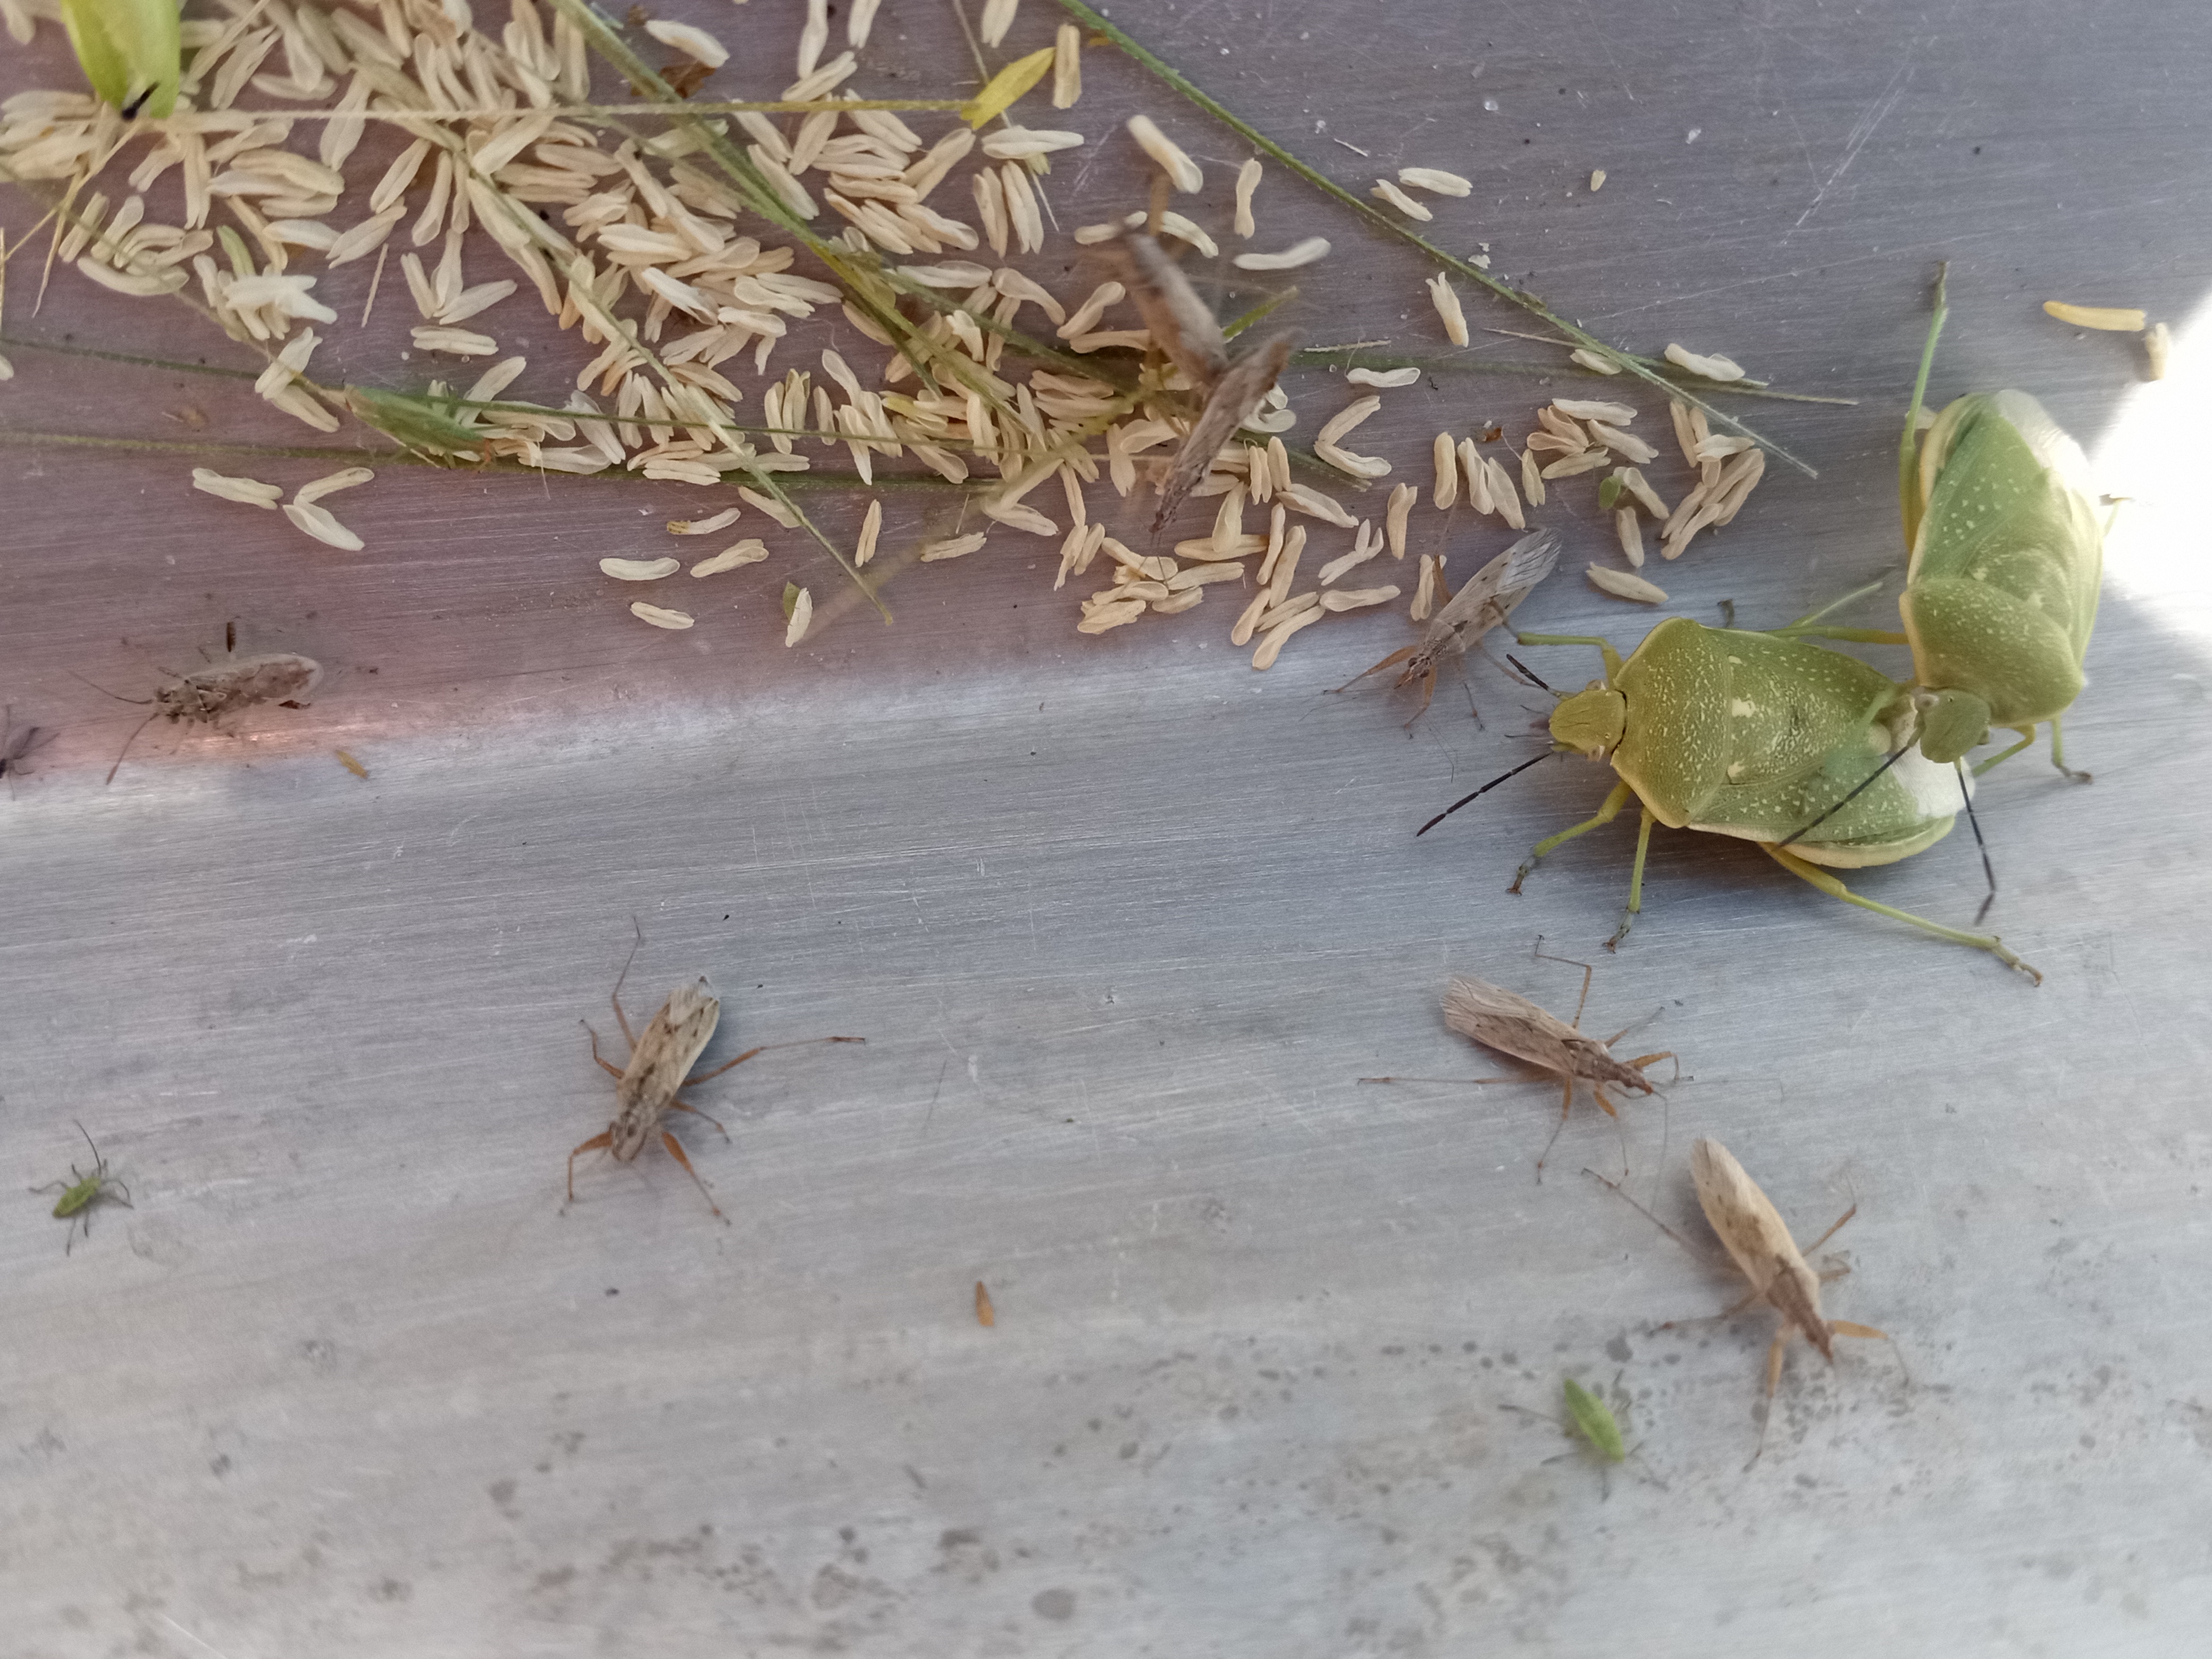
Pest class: stink_bug